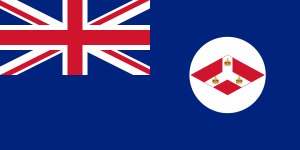
Straits Settlements
Flag.
Straits Settlements var en britisk gruppe af småkolonier omkring Malaccastrædet. Straits Settlements blev etablerede i 1826 som den del af de områder, der var kontrolleret af Det britiske Ostindiske kompagni, og som kom under direkte kontrol af den britiske stat som en kronkoloni den 1. april 1867. Kolonien blev opløst som en del af reorganiseringen af de britiske sydøstasiatiske områder efter afslutningen af 2. verdenskrig i 1946.